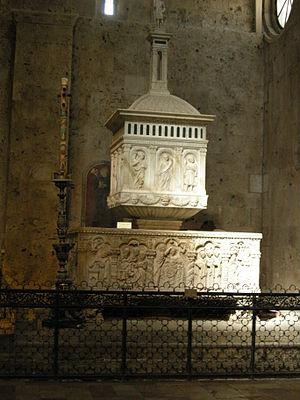
Pagno di Lapo Portigiani, est un sculpteur italien actif au XVᵉ siècle.